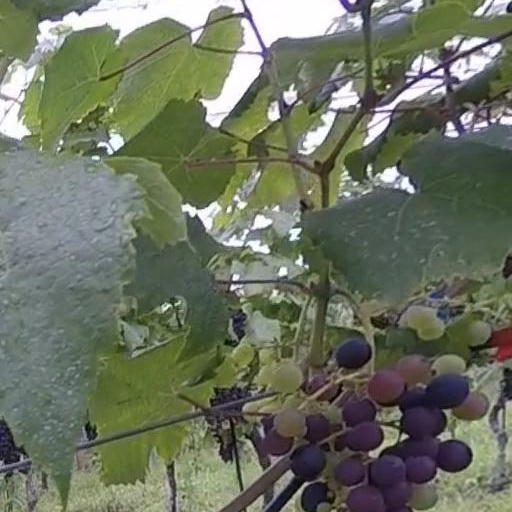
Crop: grape